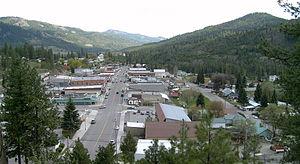
La ville de Republic est le siège du comté de Ferry, situé dans l'État de Washington, aux États-Unis. Sa population s’élevait à 1 073 habitants lors du recensement de 2010, estimée à 1 062 habitants en 2017.